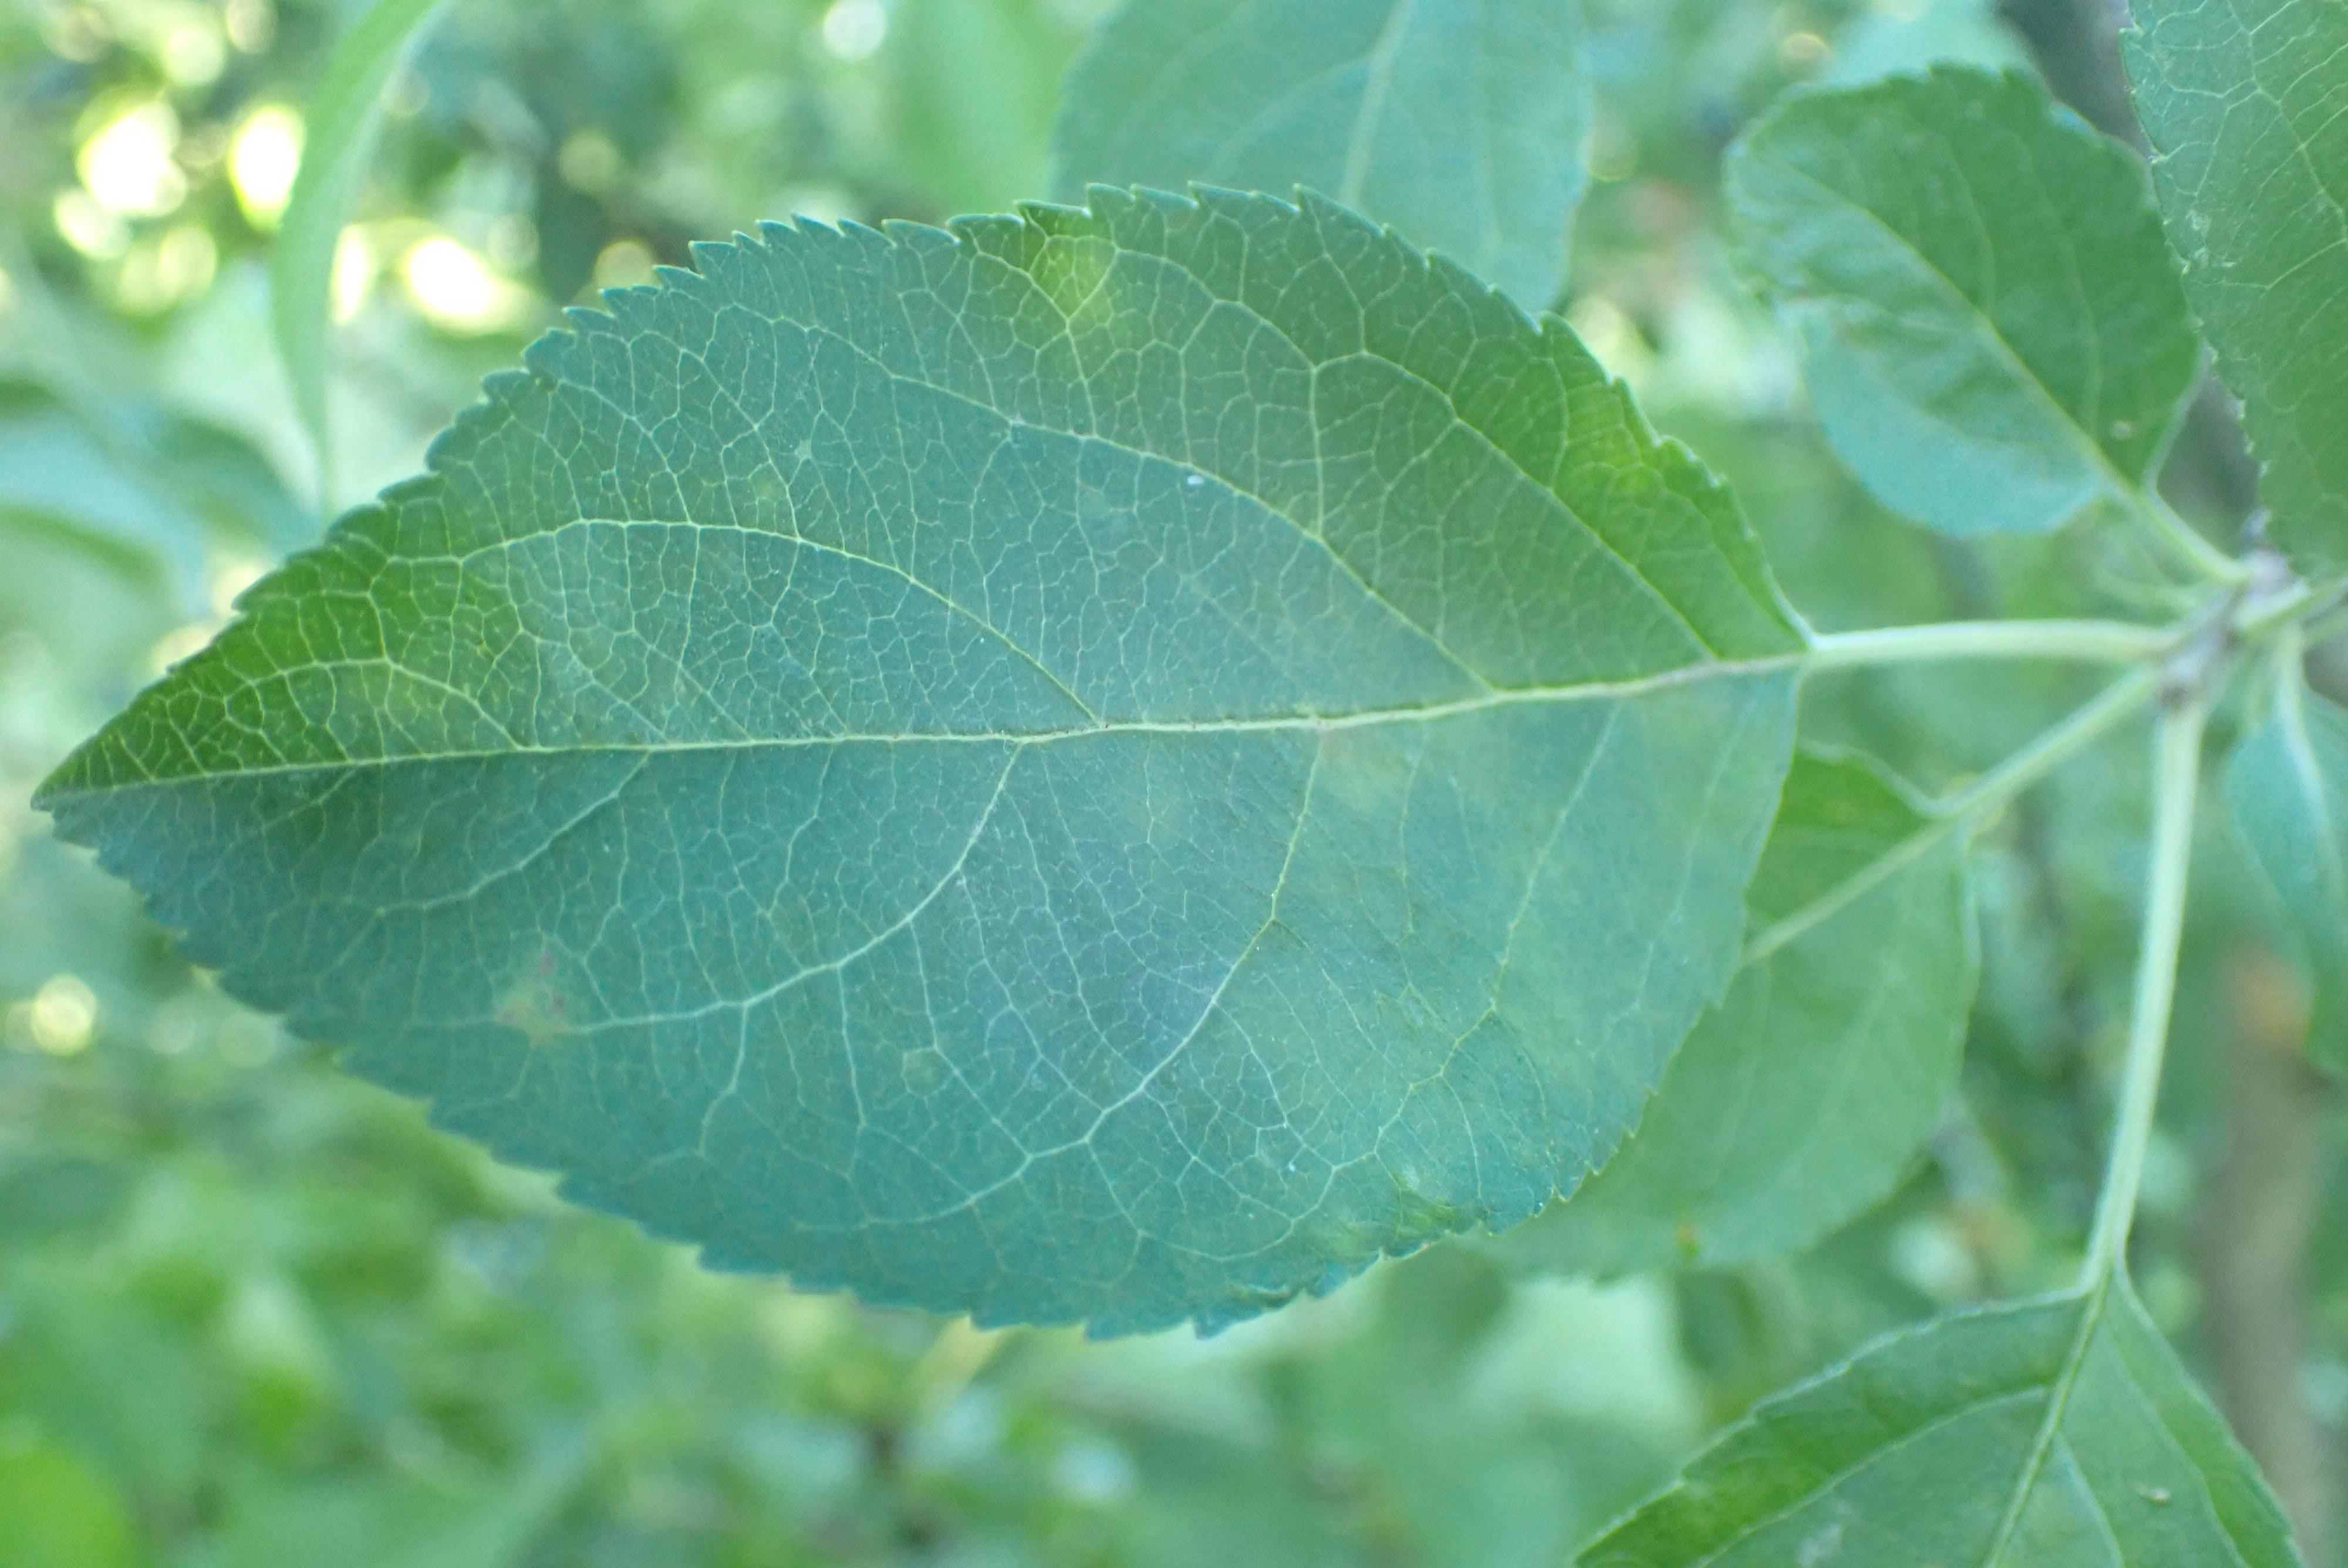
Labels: scab